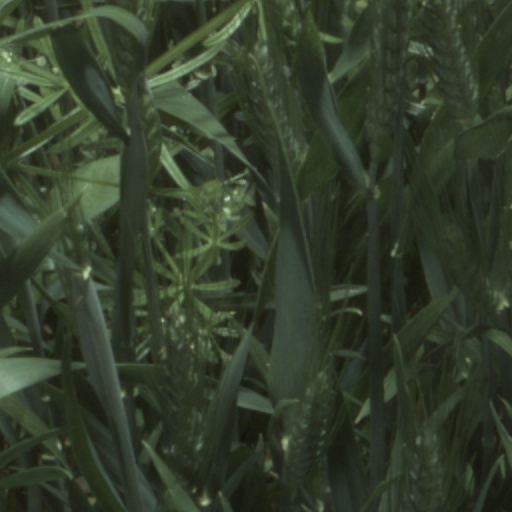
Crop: wheat